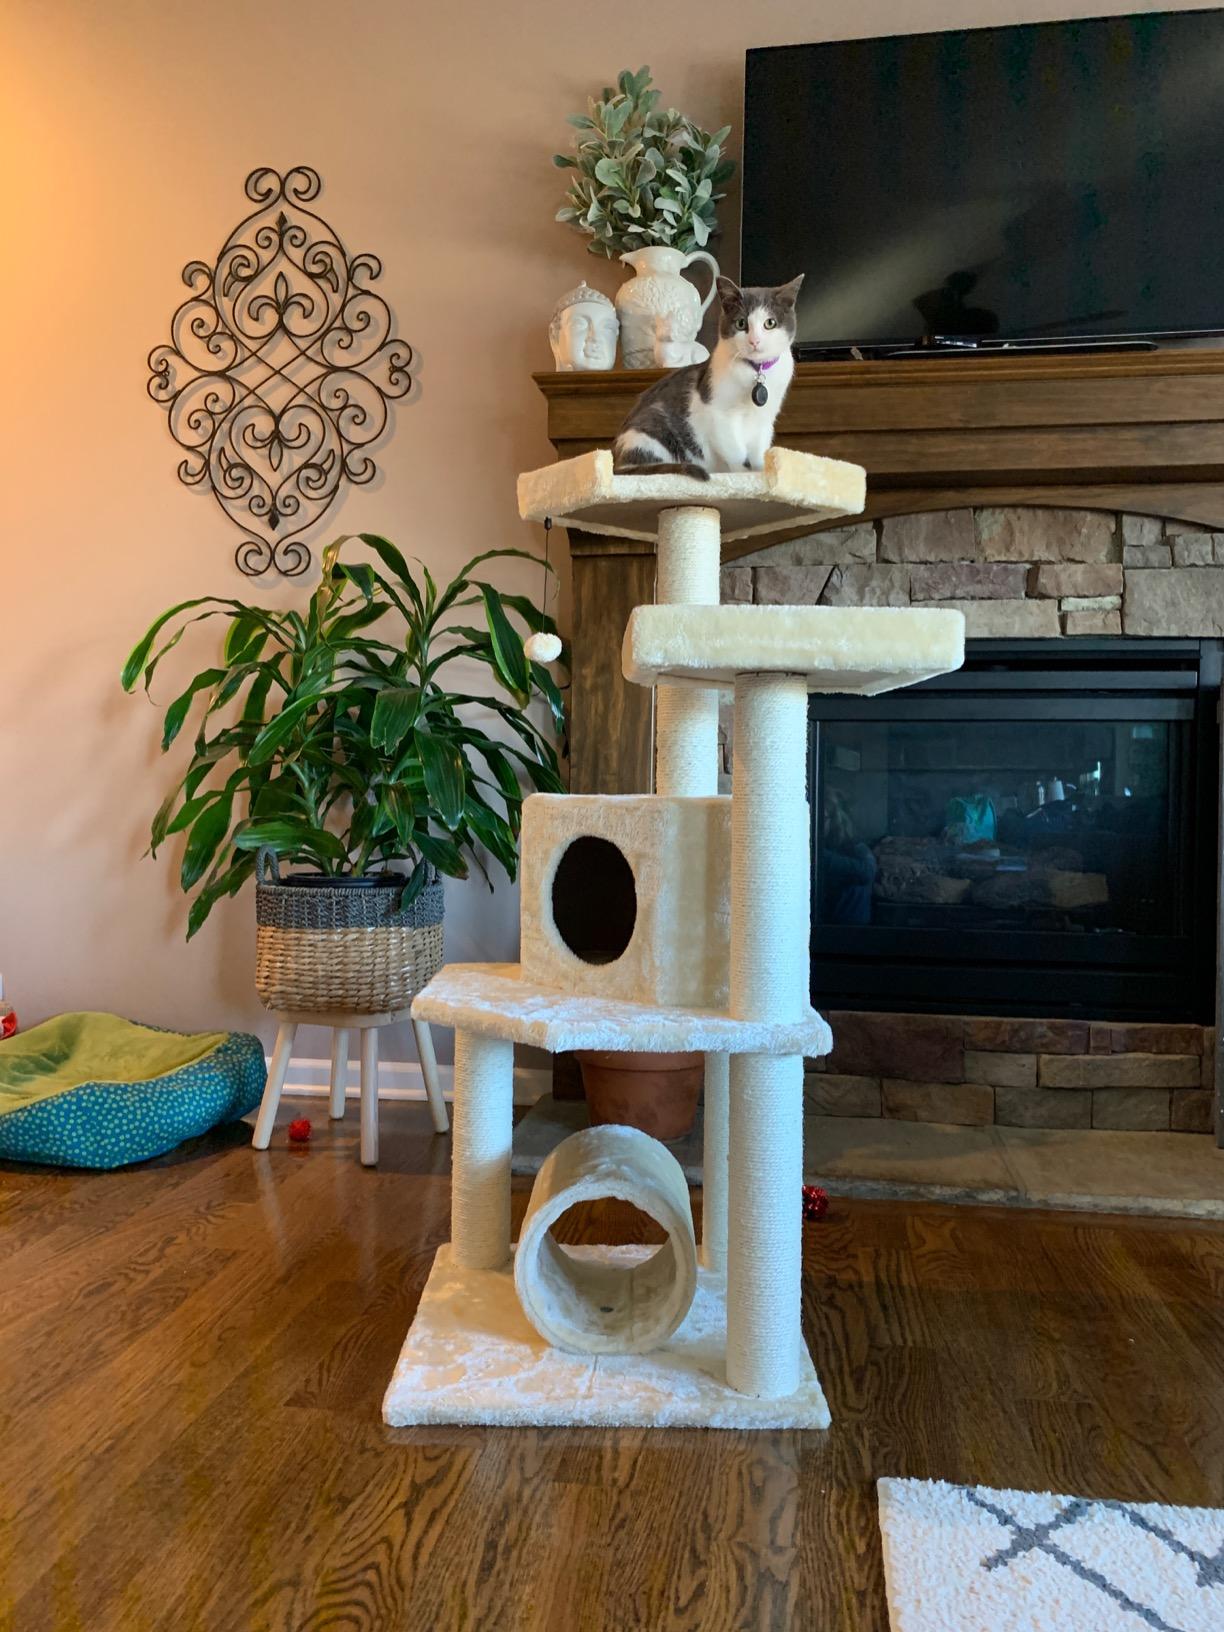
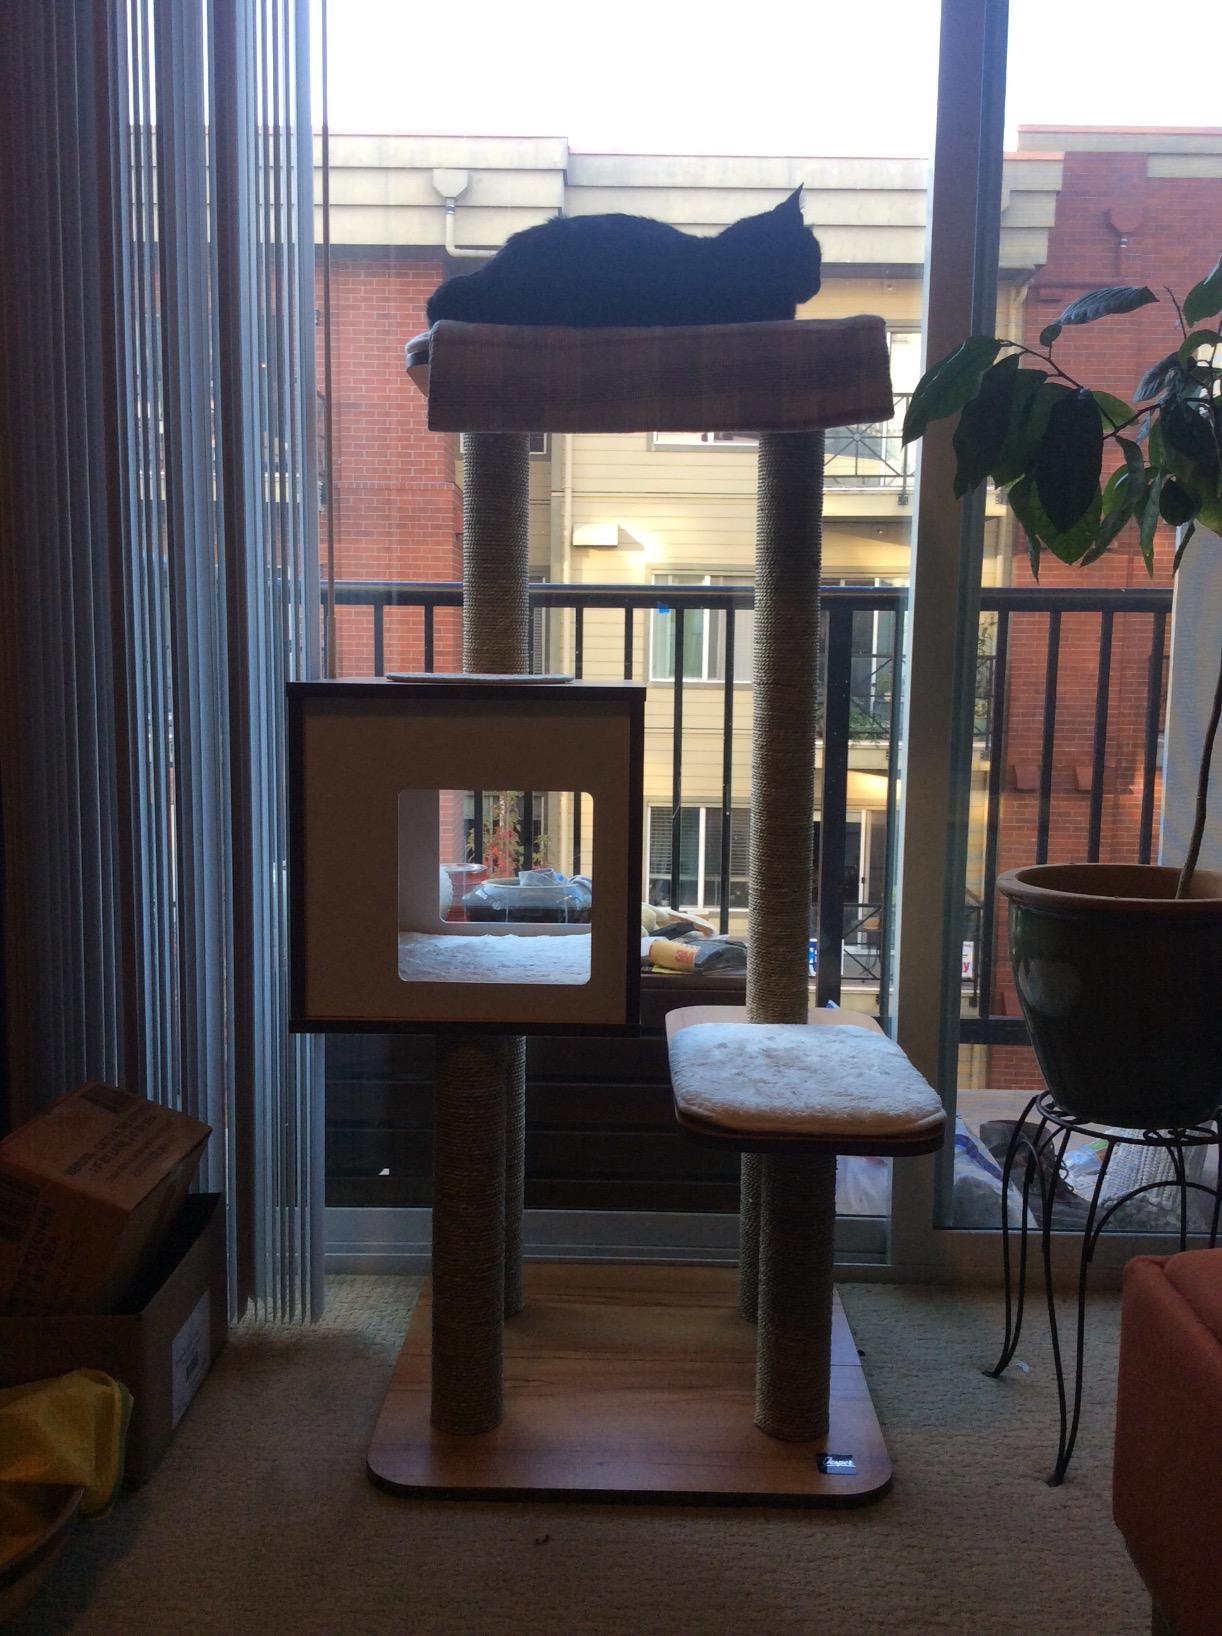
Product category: items_cat tree
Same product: no